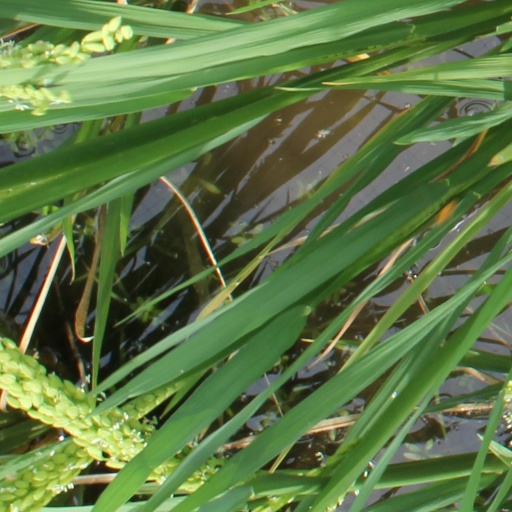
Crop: rice